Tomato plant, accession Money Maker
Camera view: vertical (180 deg); turntable rotation: 60 degrees
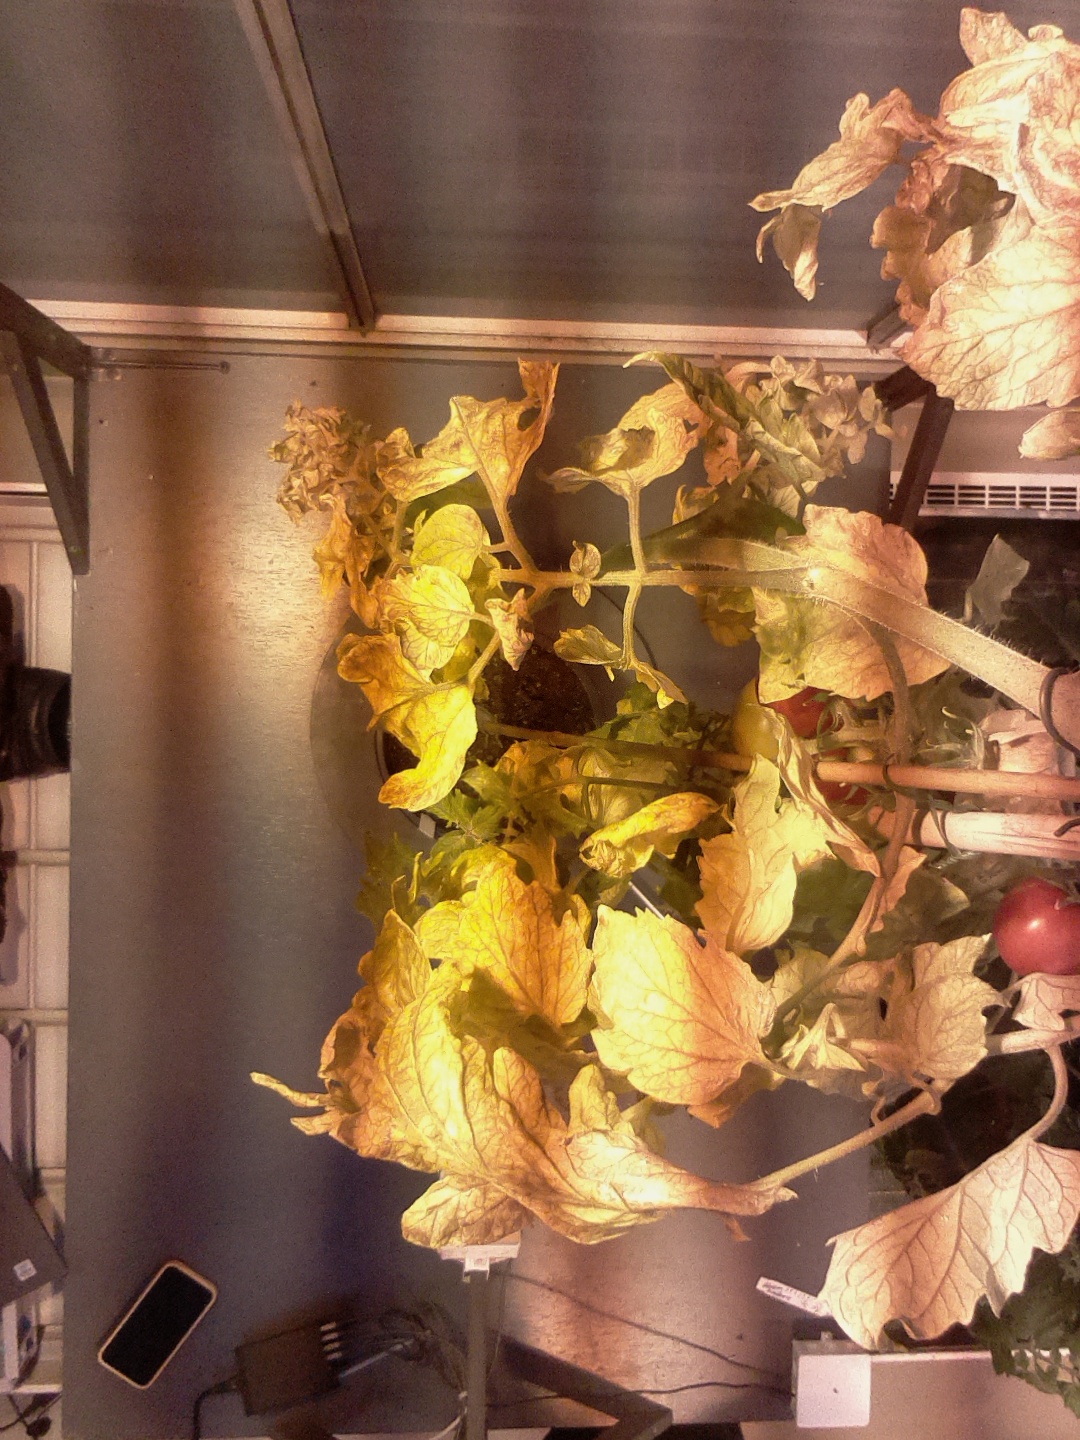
BBCH growth stage 86: 60%-70% of fruits show typical fully ripe color